List of tallest buildings in Paraguay

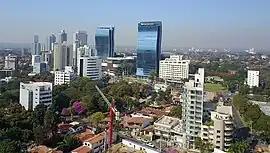
Asunción, the capital and most populated city of Paraguay, concentrates the vast majority of the tallest buildings in the country.

The following table shows the tallest buildings in Paraguay. The heights, in metre, are considered from street level to the maximum structural height, call it water tanks, elevator boxes, etc., without considering telecommunication antennas.